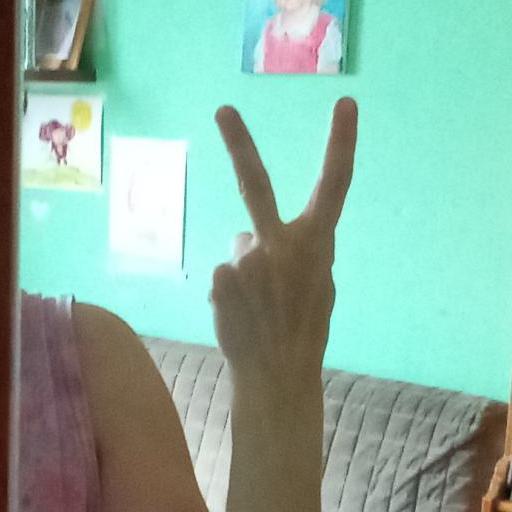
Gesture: peace_inverted